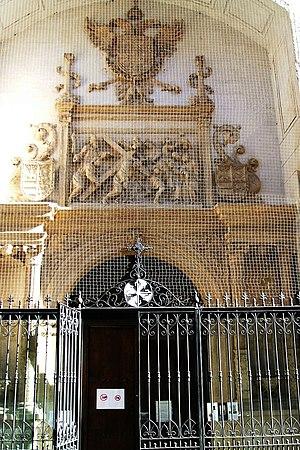
Le couvent de Santa Cruz est situé entre les rues Pintorería, San Vicente de Paúl et Canton de Santa María, dans le quartier historique de Vitoria-Gasteiz dans la province d'Alava en Pays basque. Son architecture présente des caractéristiques gothique-renaissance et depuis sa fondation au XVIᵉ siècle, elle est habitée sans interruption par une communauté de religieuses Dominicaines de cloître, s'agissant du plus ancien monastère vitorian.